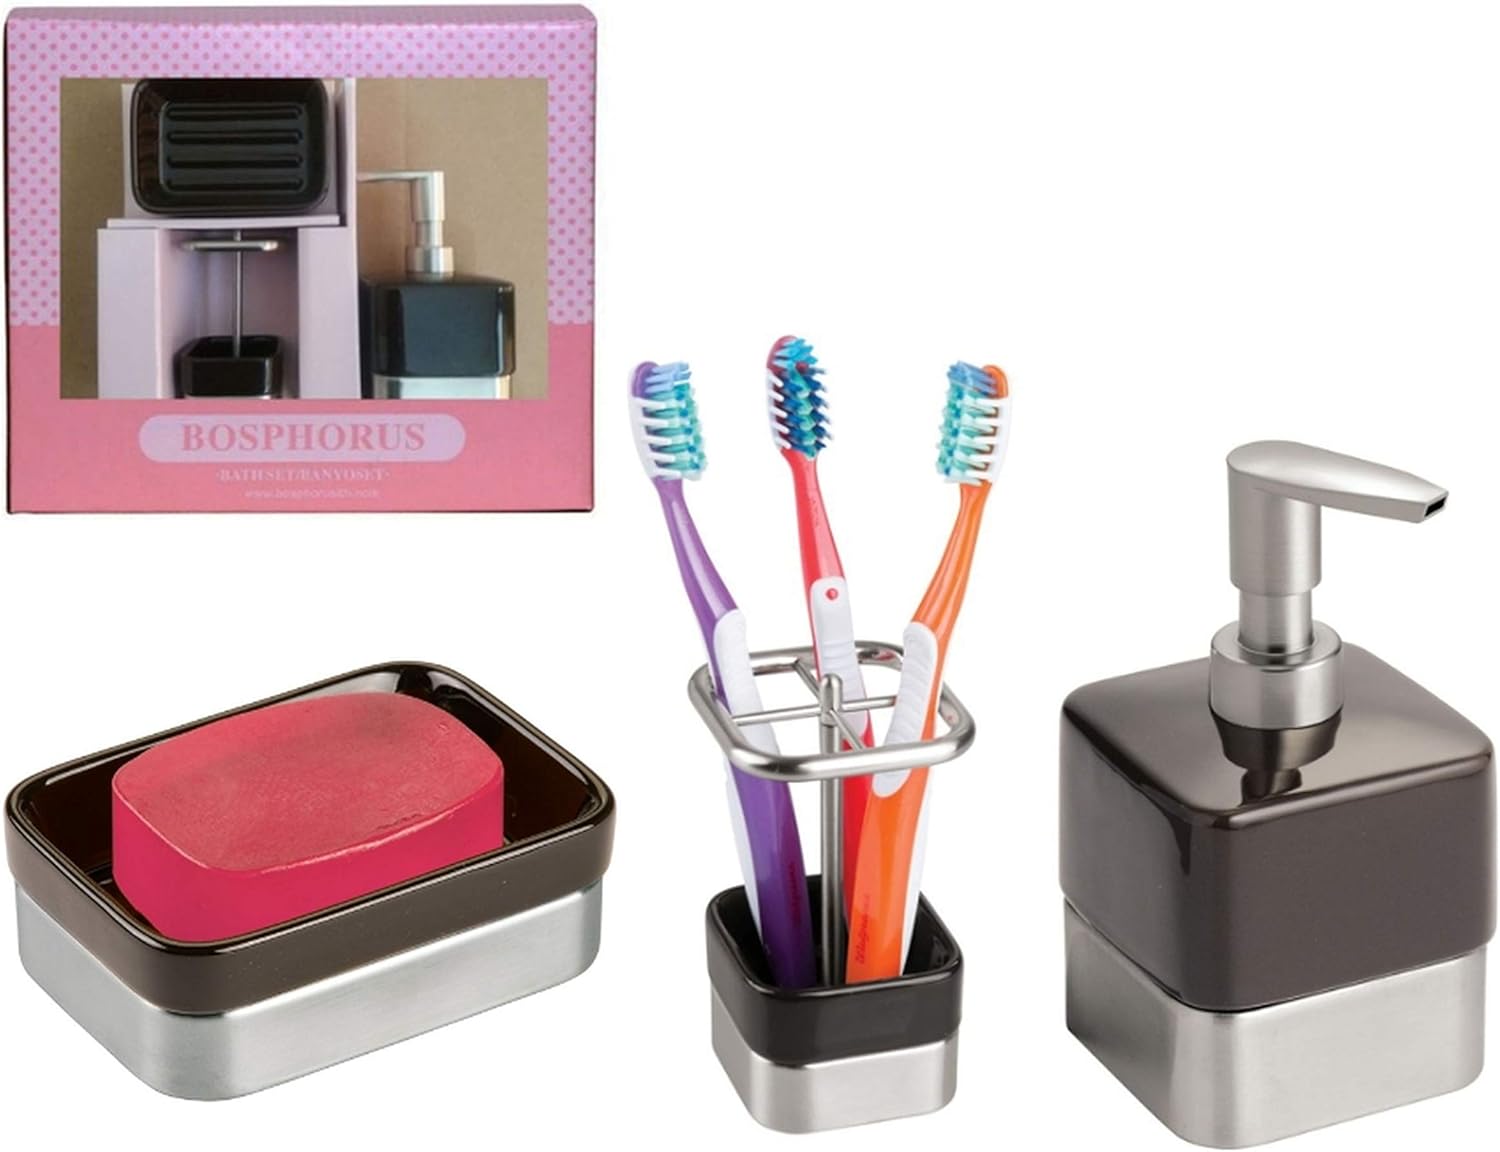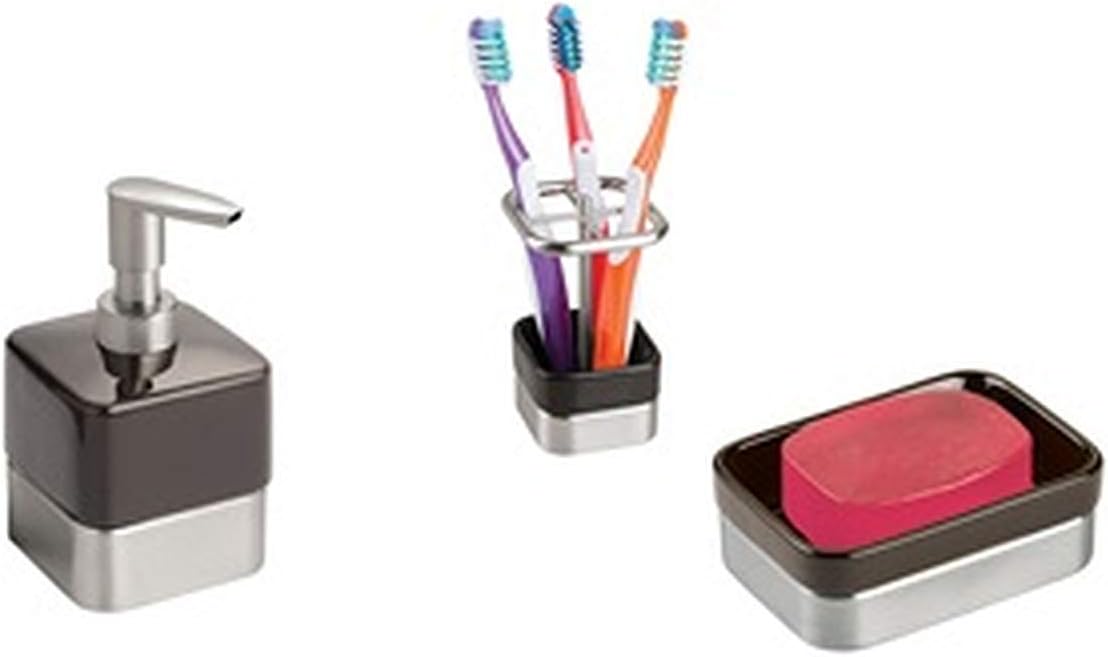
InterDesign Gia Ceramic Soap & Lotion Dispenser, for Kitchen or Bathroom Countertops - Black/Brushed
Category: Amazon Home
The InterDesign Gia Ceramic Soap Dispenser Pump is a modern, stylish, and practical accent for your kitchen or bathroom sink. With a ceramic dispenser and brushed plastic pump head, this soap pump is rust proof. Holds 12 oz.
Features: Soap dispenser pump holds 12 oz. | Refillable dispenser - Wide opening for easy refills! | Great for bathrooms or kitchens | Made of ceramic with rust-proof, brushed nickel plastic pump head | 2.5" x 3" x 7.75"